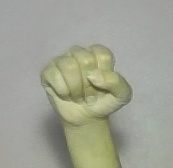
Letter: saad